Martin Bresnick

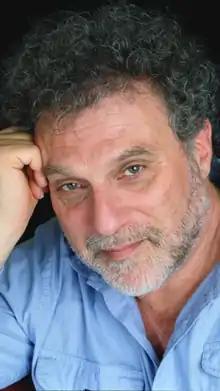
Composer Martin Bresnick

Martin Bresnick (born 1946) is a composer of contemporary classical music, film scores and experimental music.